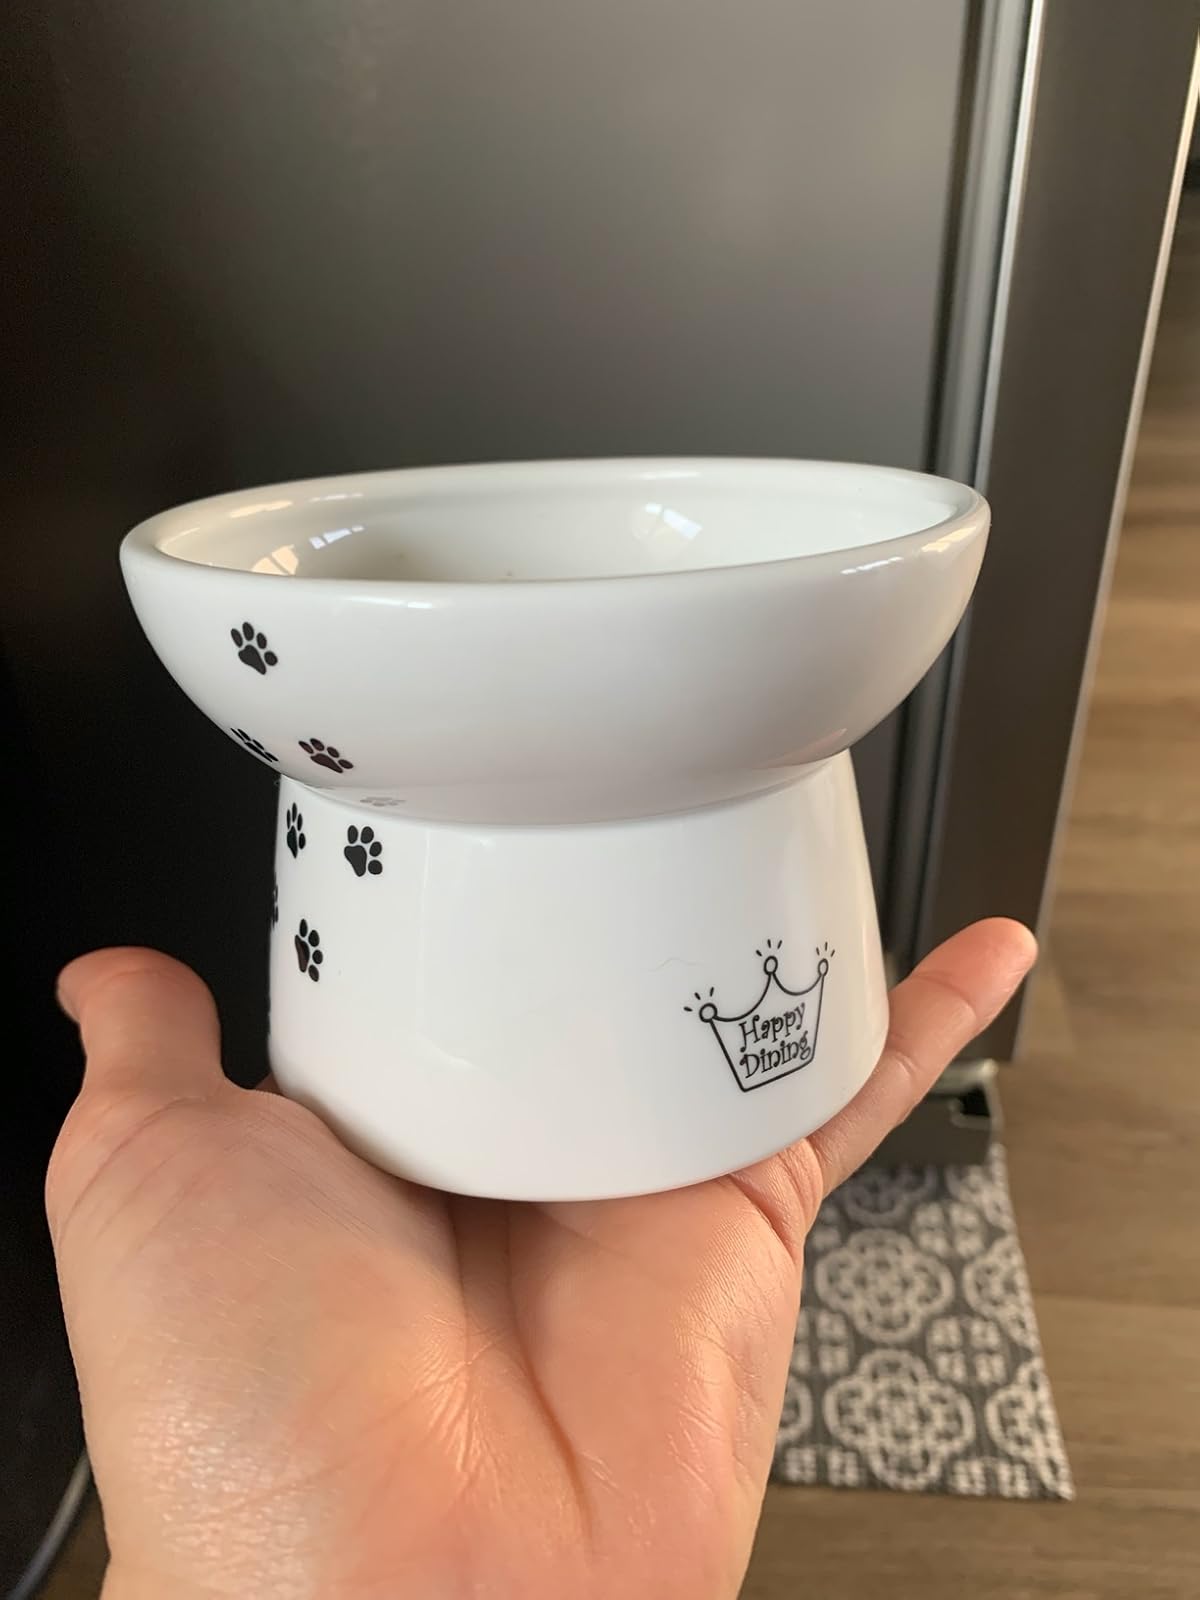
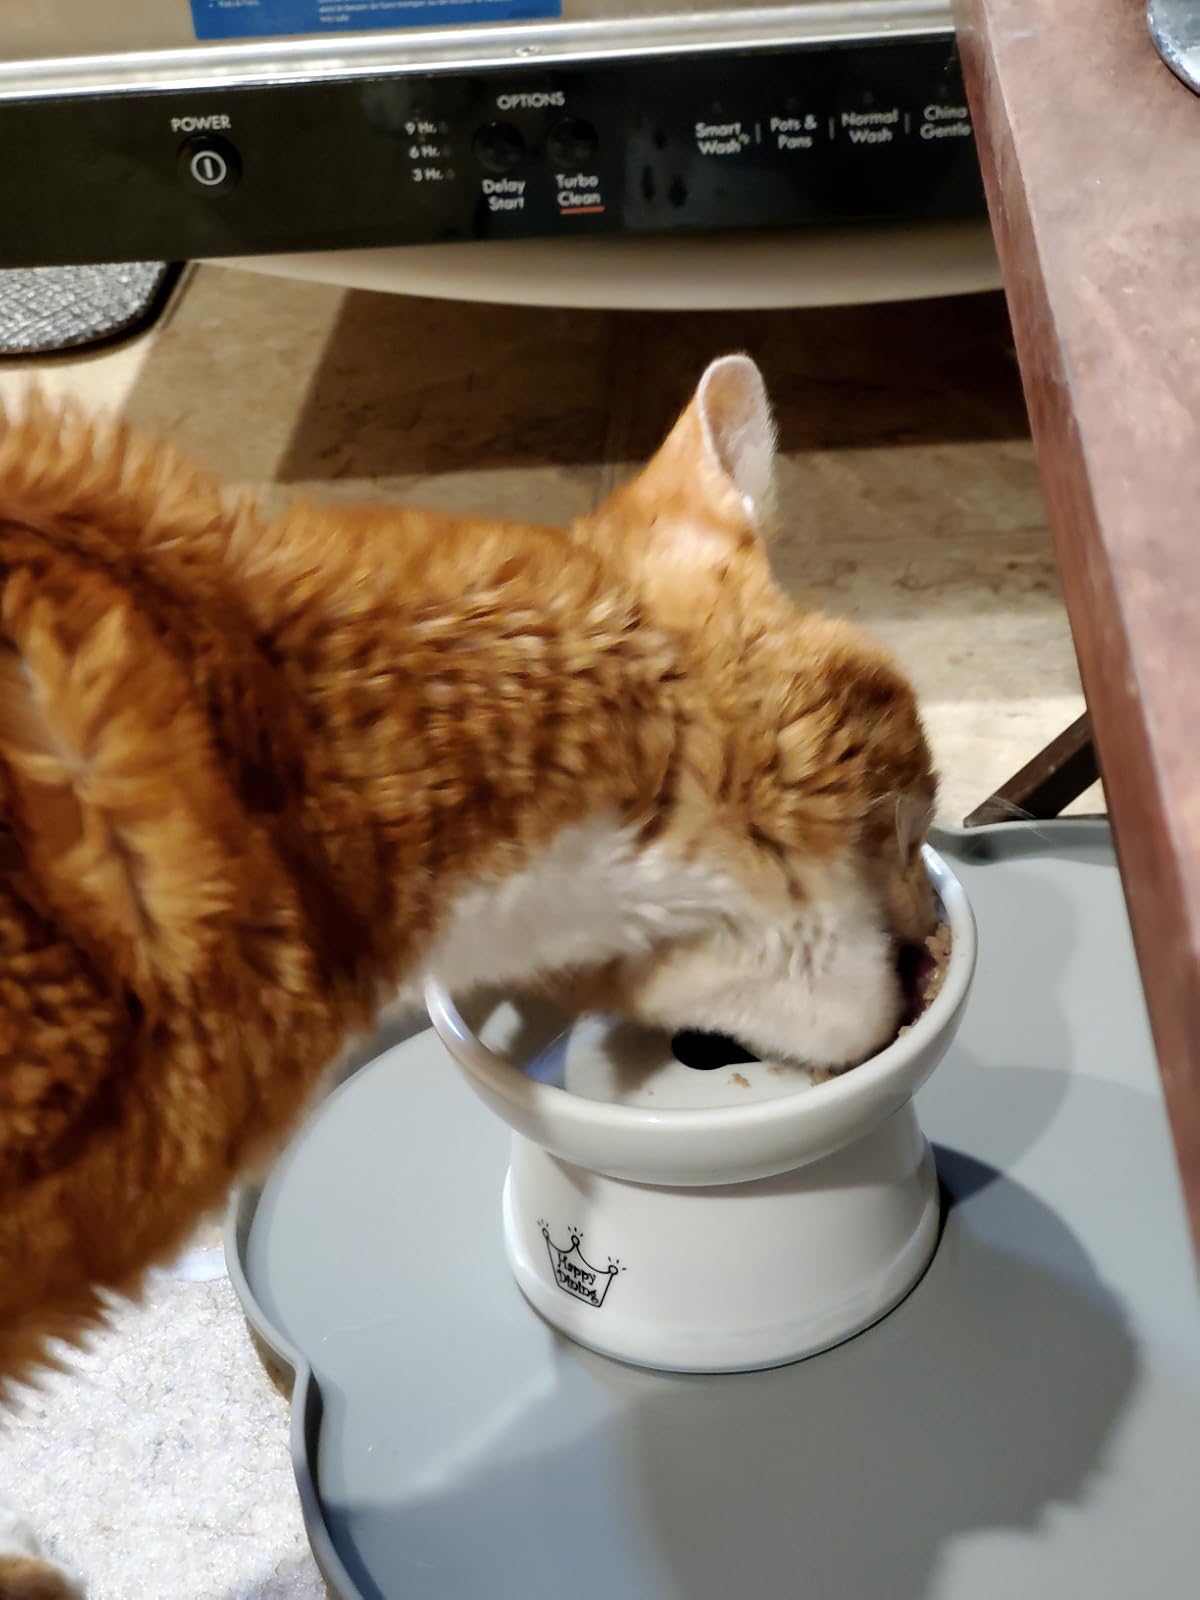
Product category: items_bowl
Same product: yes